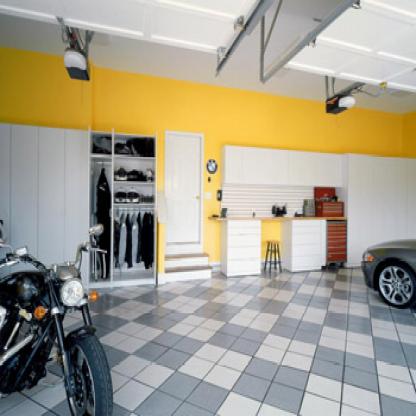
Scene: Indoor